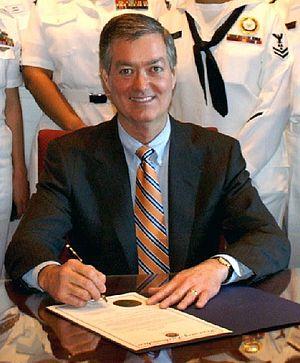
William F. « Bill » Owens, est un homme politique américain membre du parti républicain et 40ᵉ gouverneur de l'État du Colorado de 1999 à 2007.